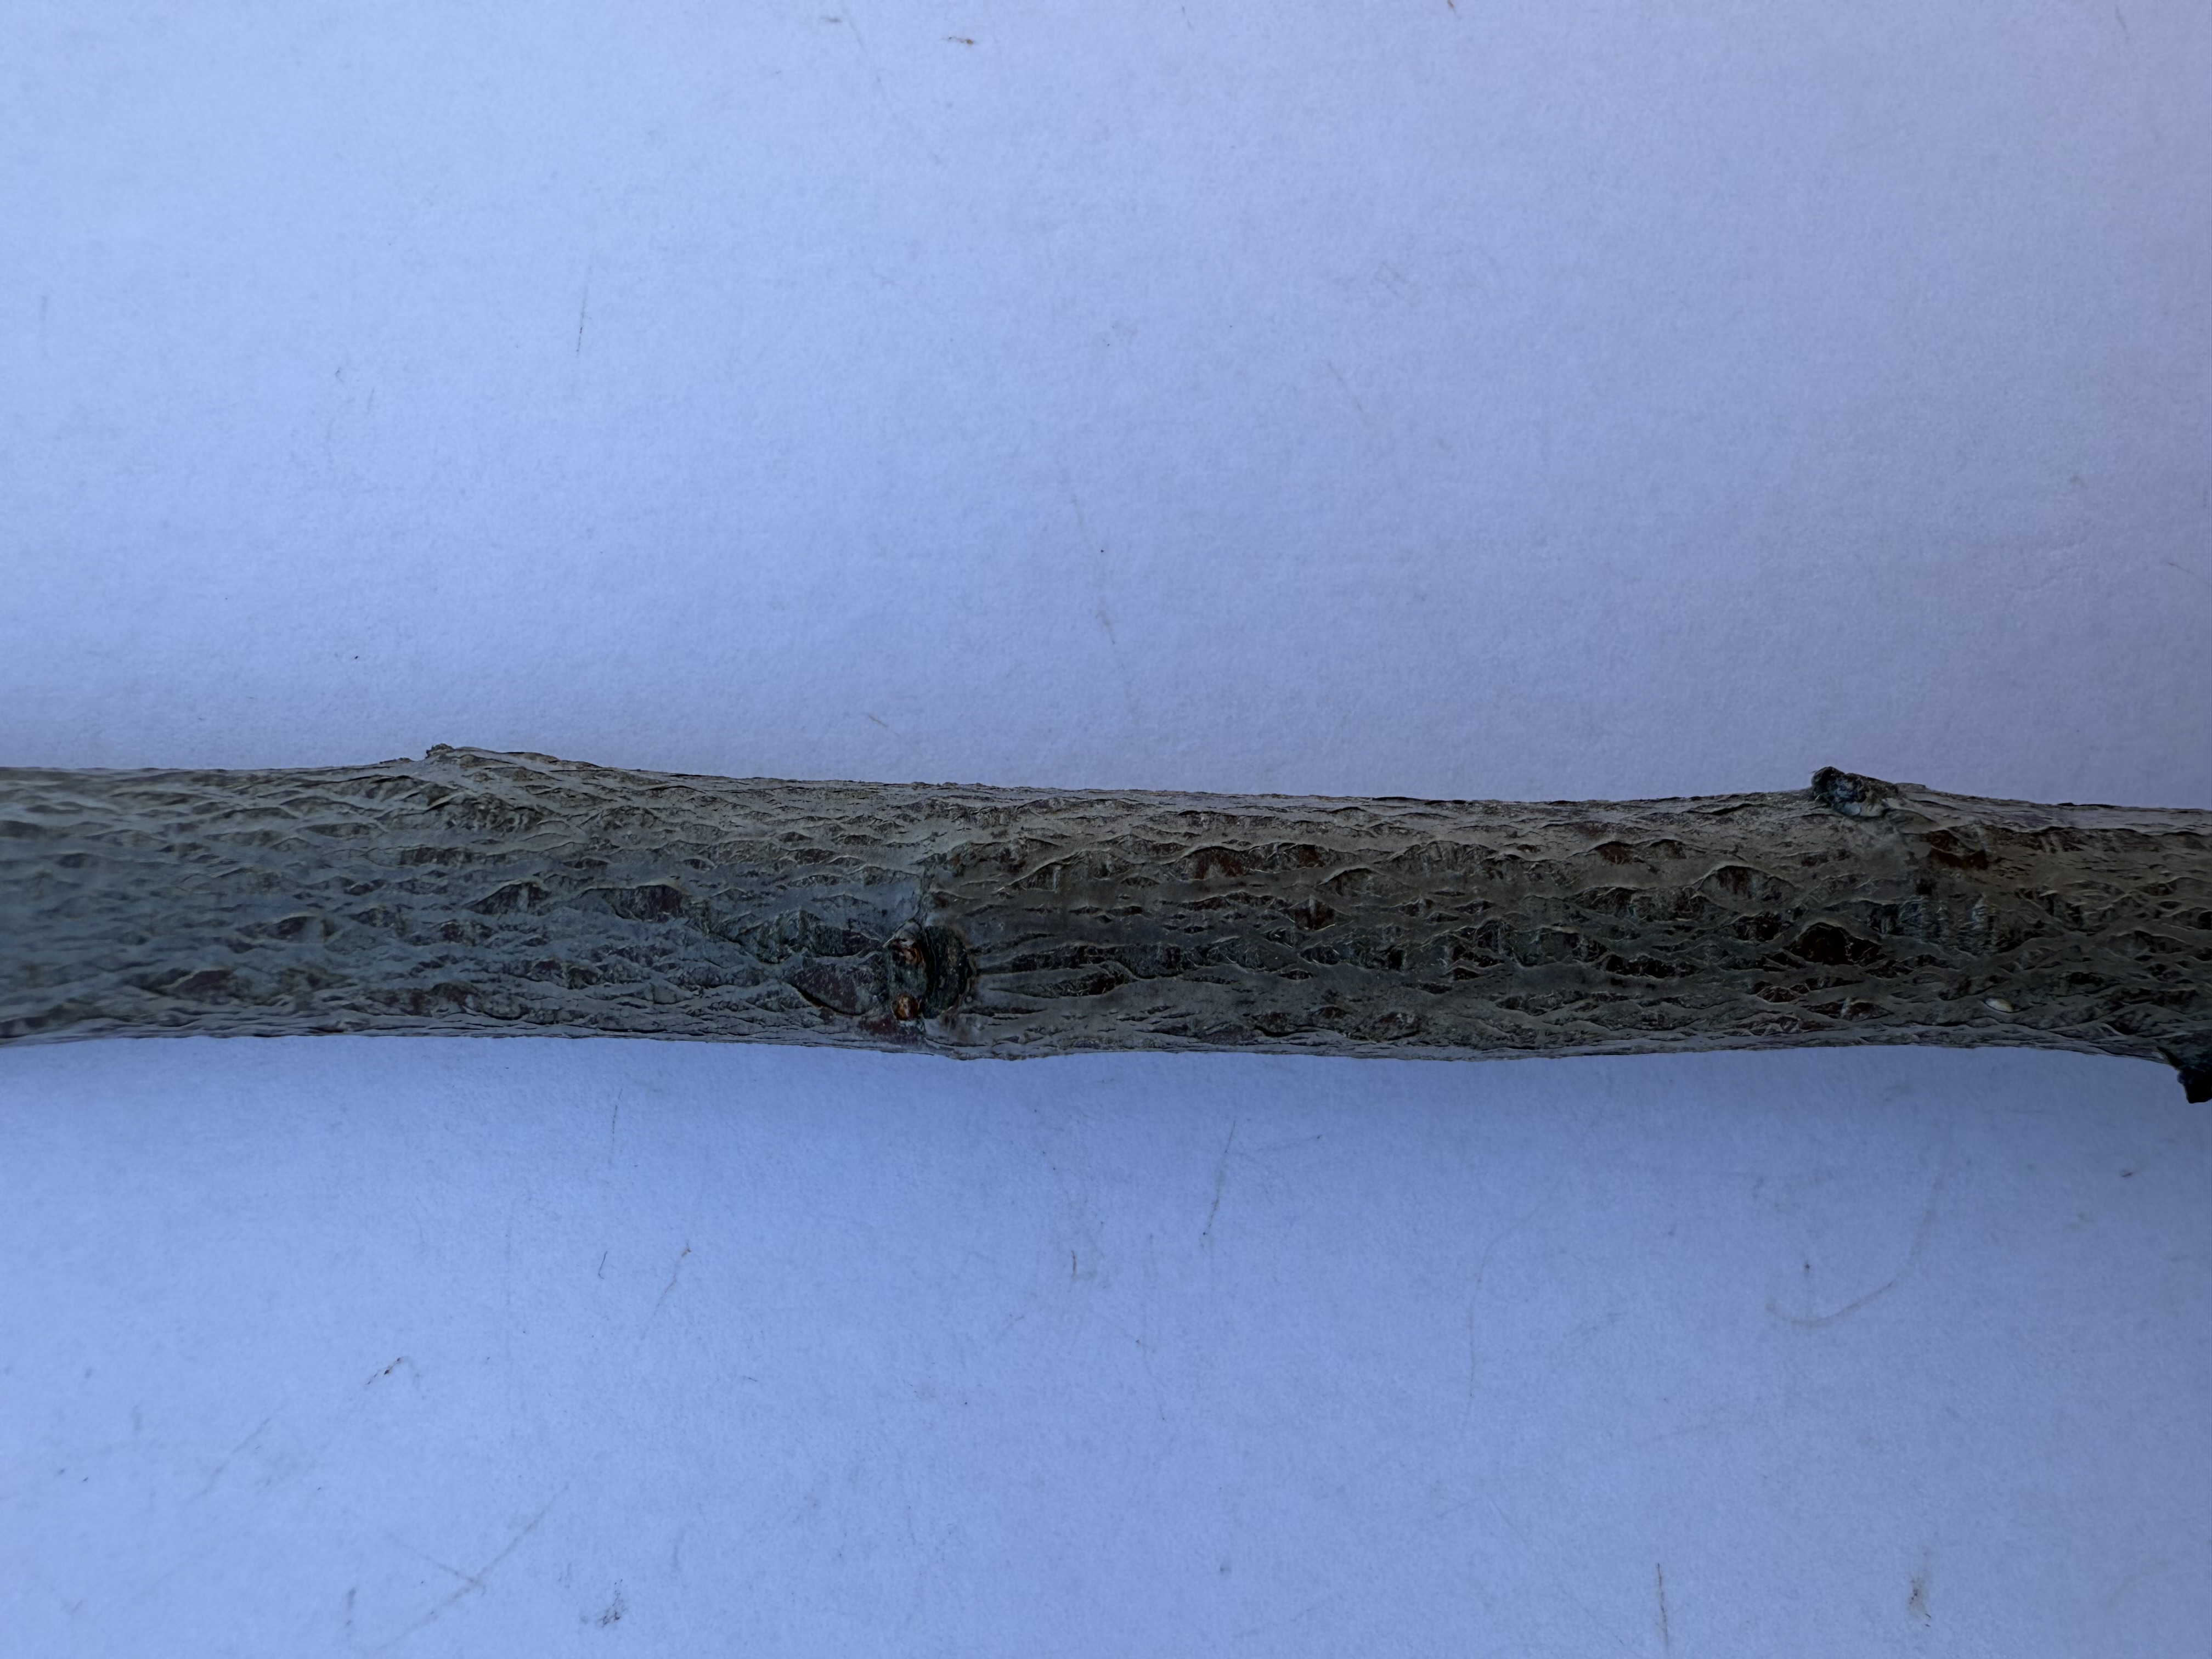
Variety: Black Diamond Plum